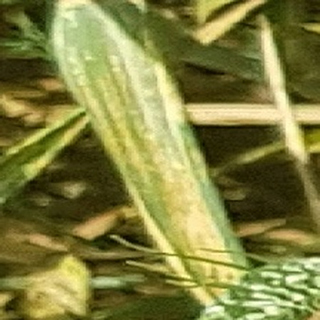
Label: wheat_yellow_rust